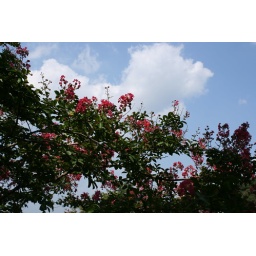
plants and the sky in Kyoto